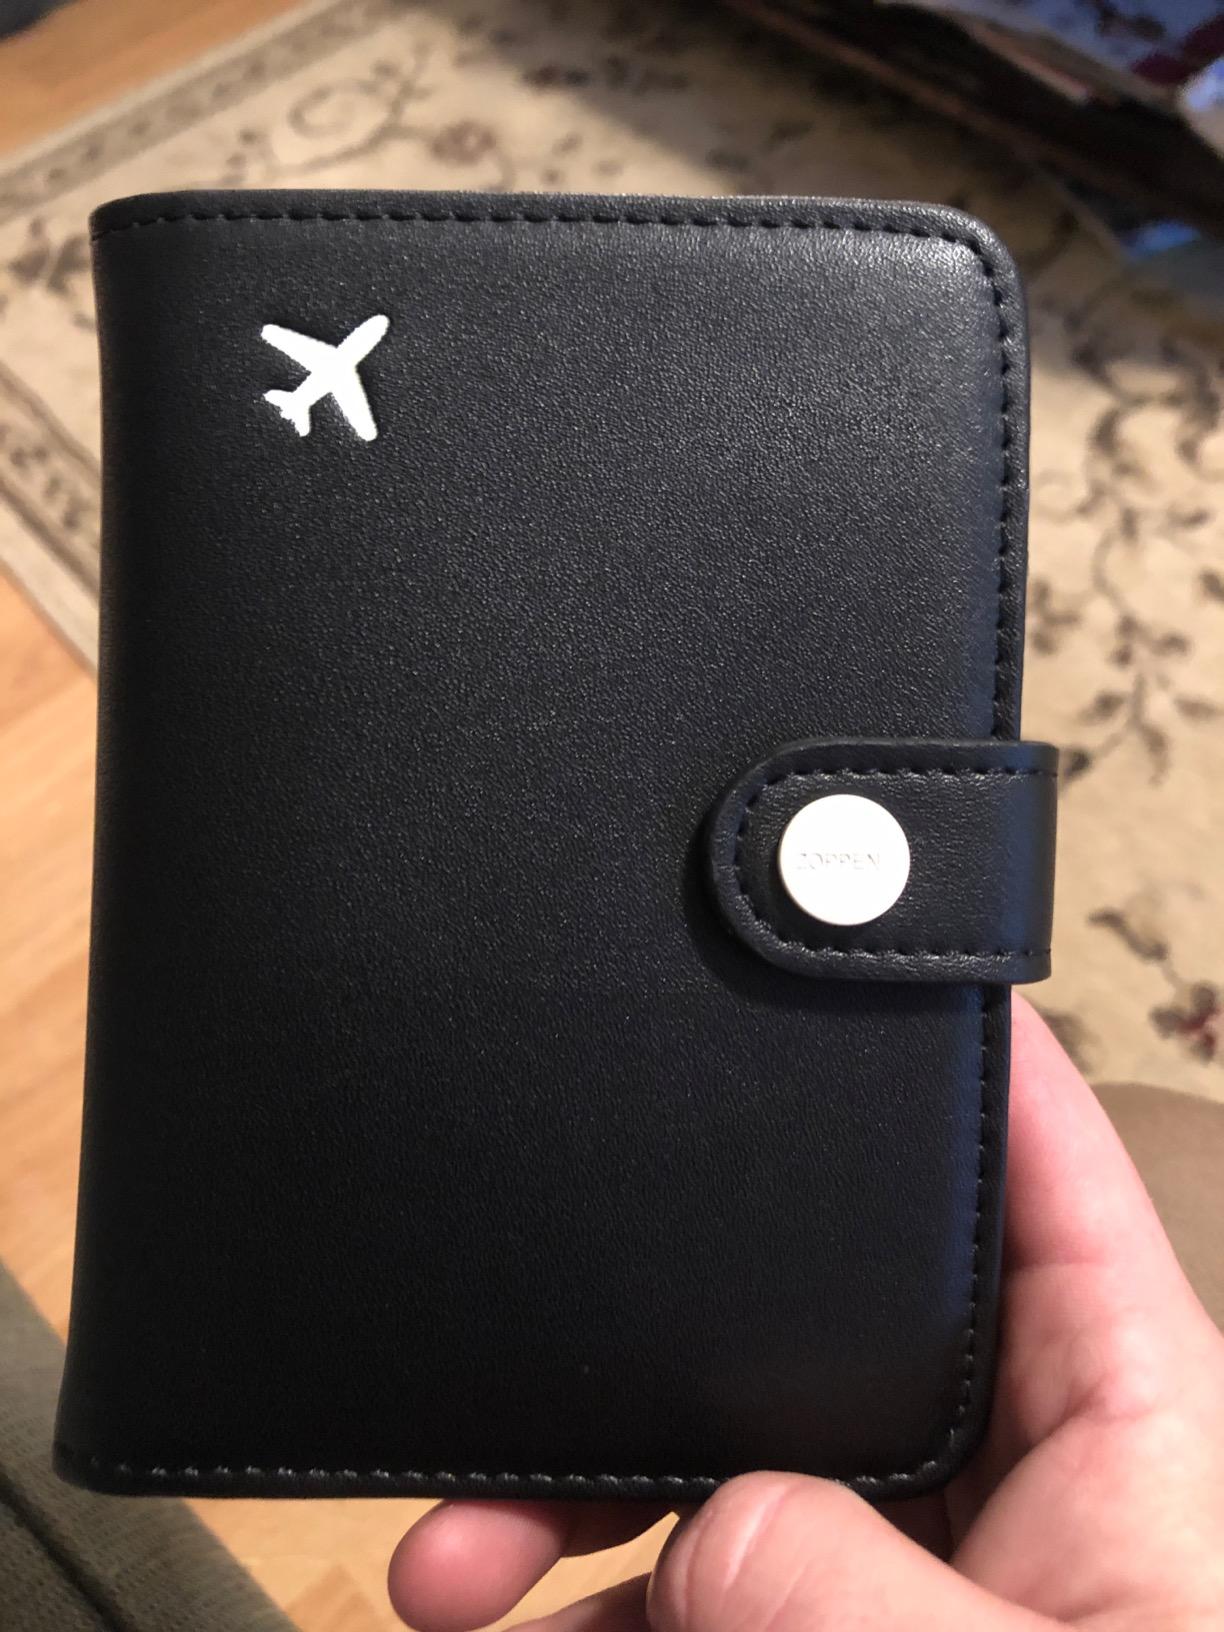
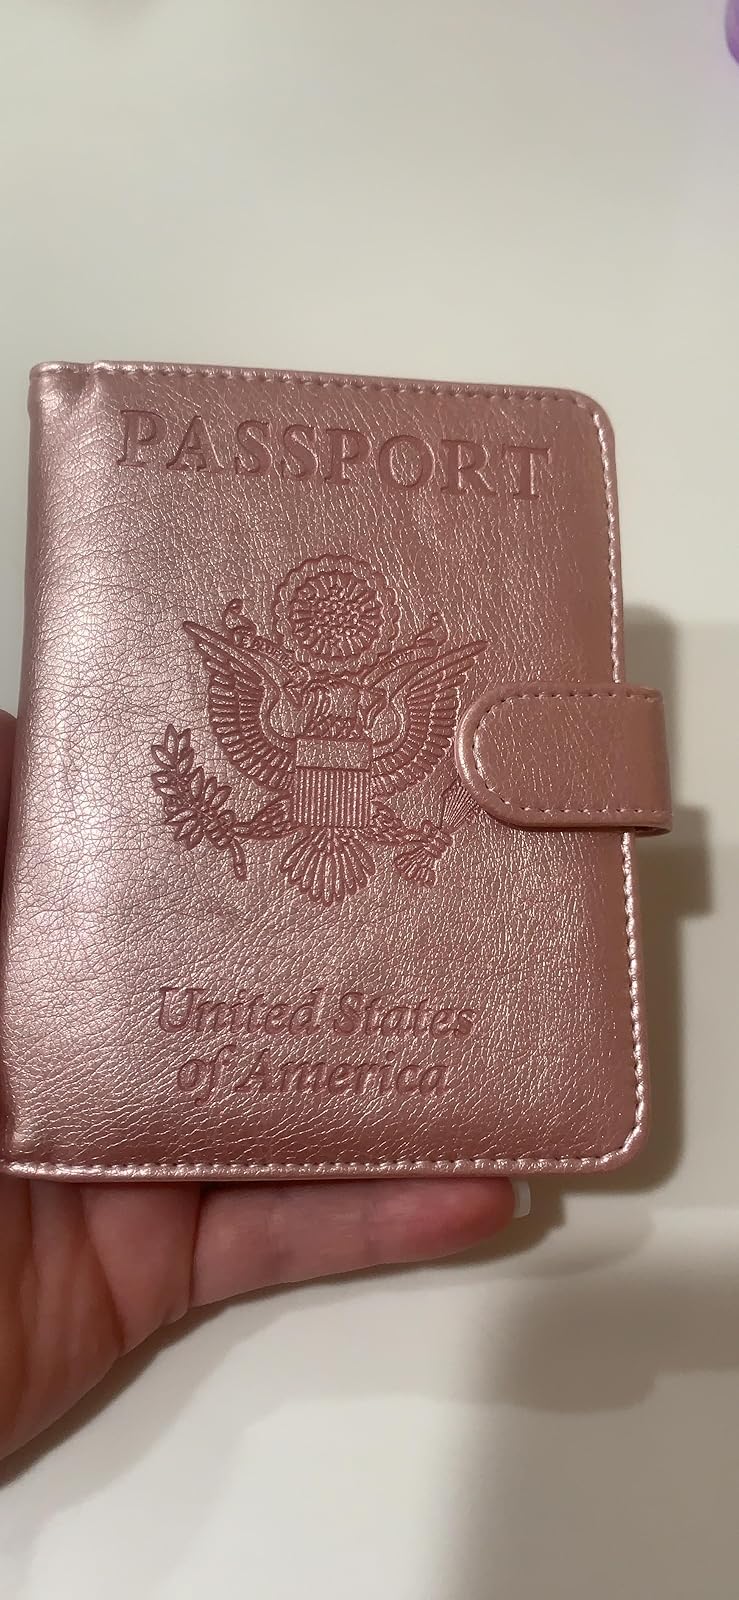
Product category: accessories_wallet
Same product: no